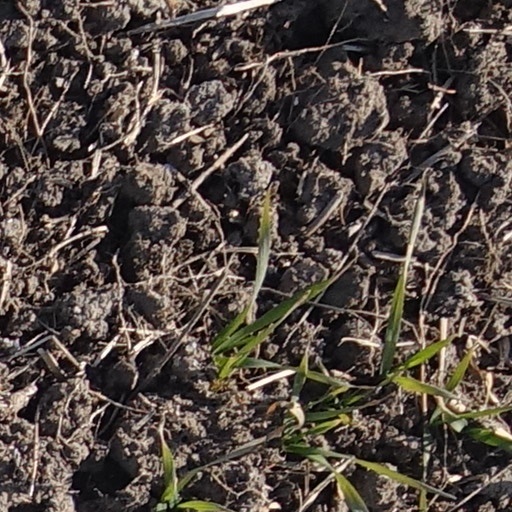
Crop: wheat